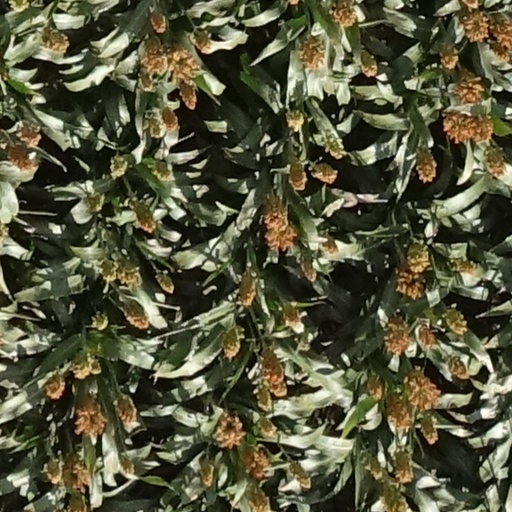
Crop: sorghum